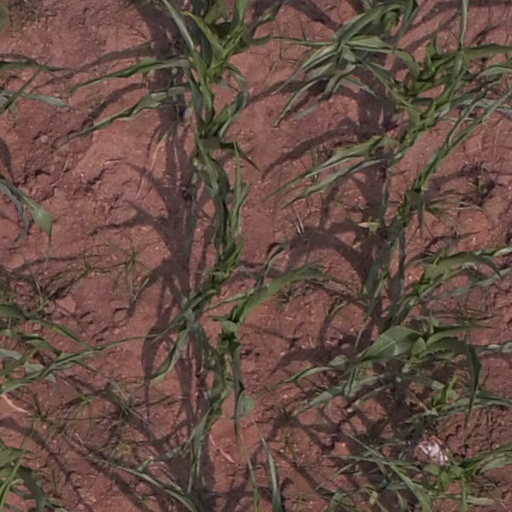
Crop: maize; corn